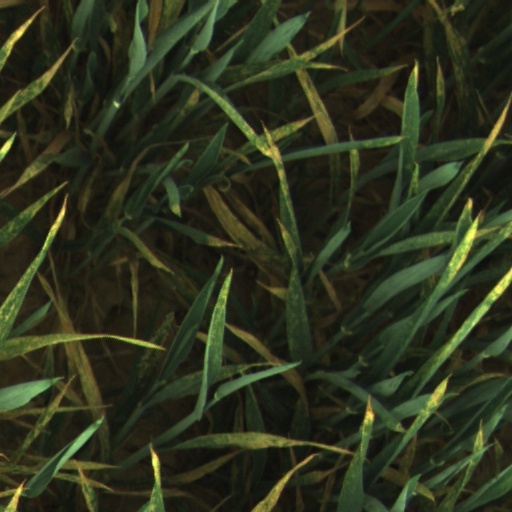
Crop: wheat